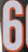
Number: 6